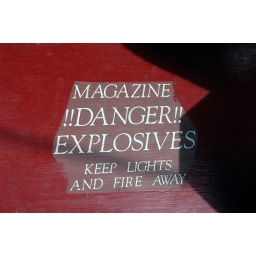
Photos taken last weekend in Chestertown, MD, and include a public sail on the 1767 replica ship Sultanna.